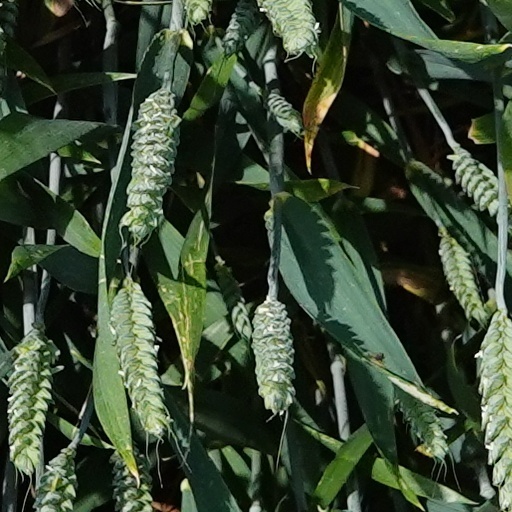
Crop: wheat